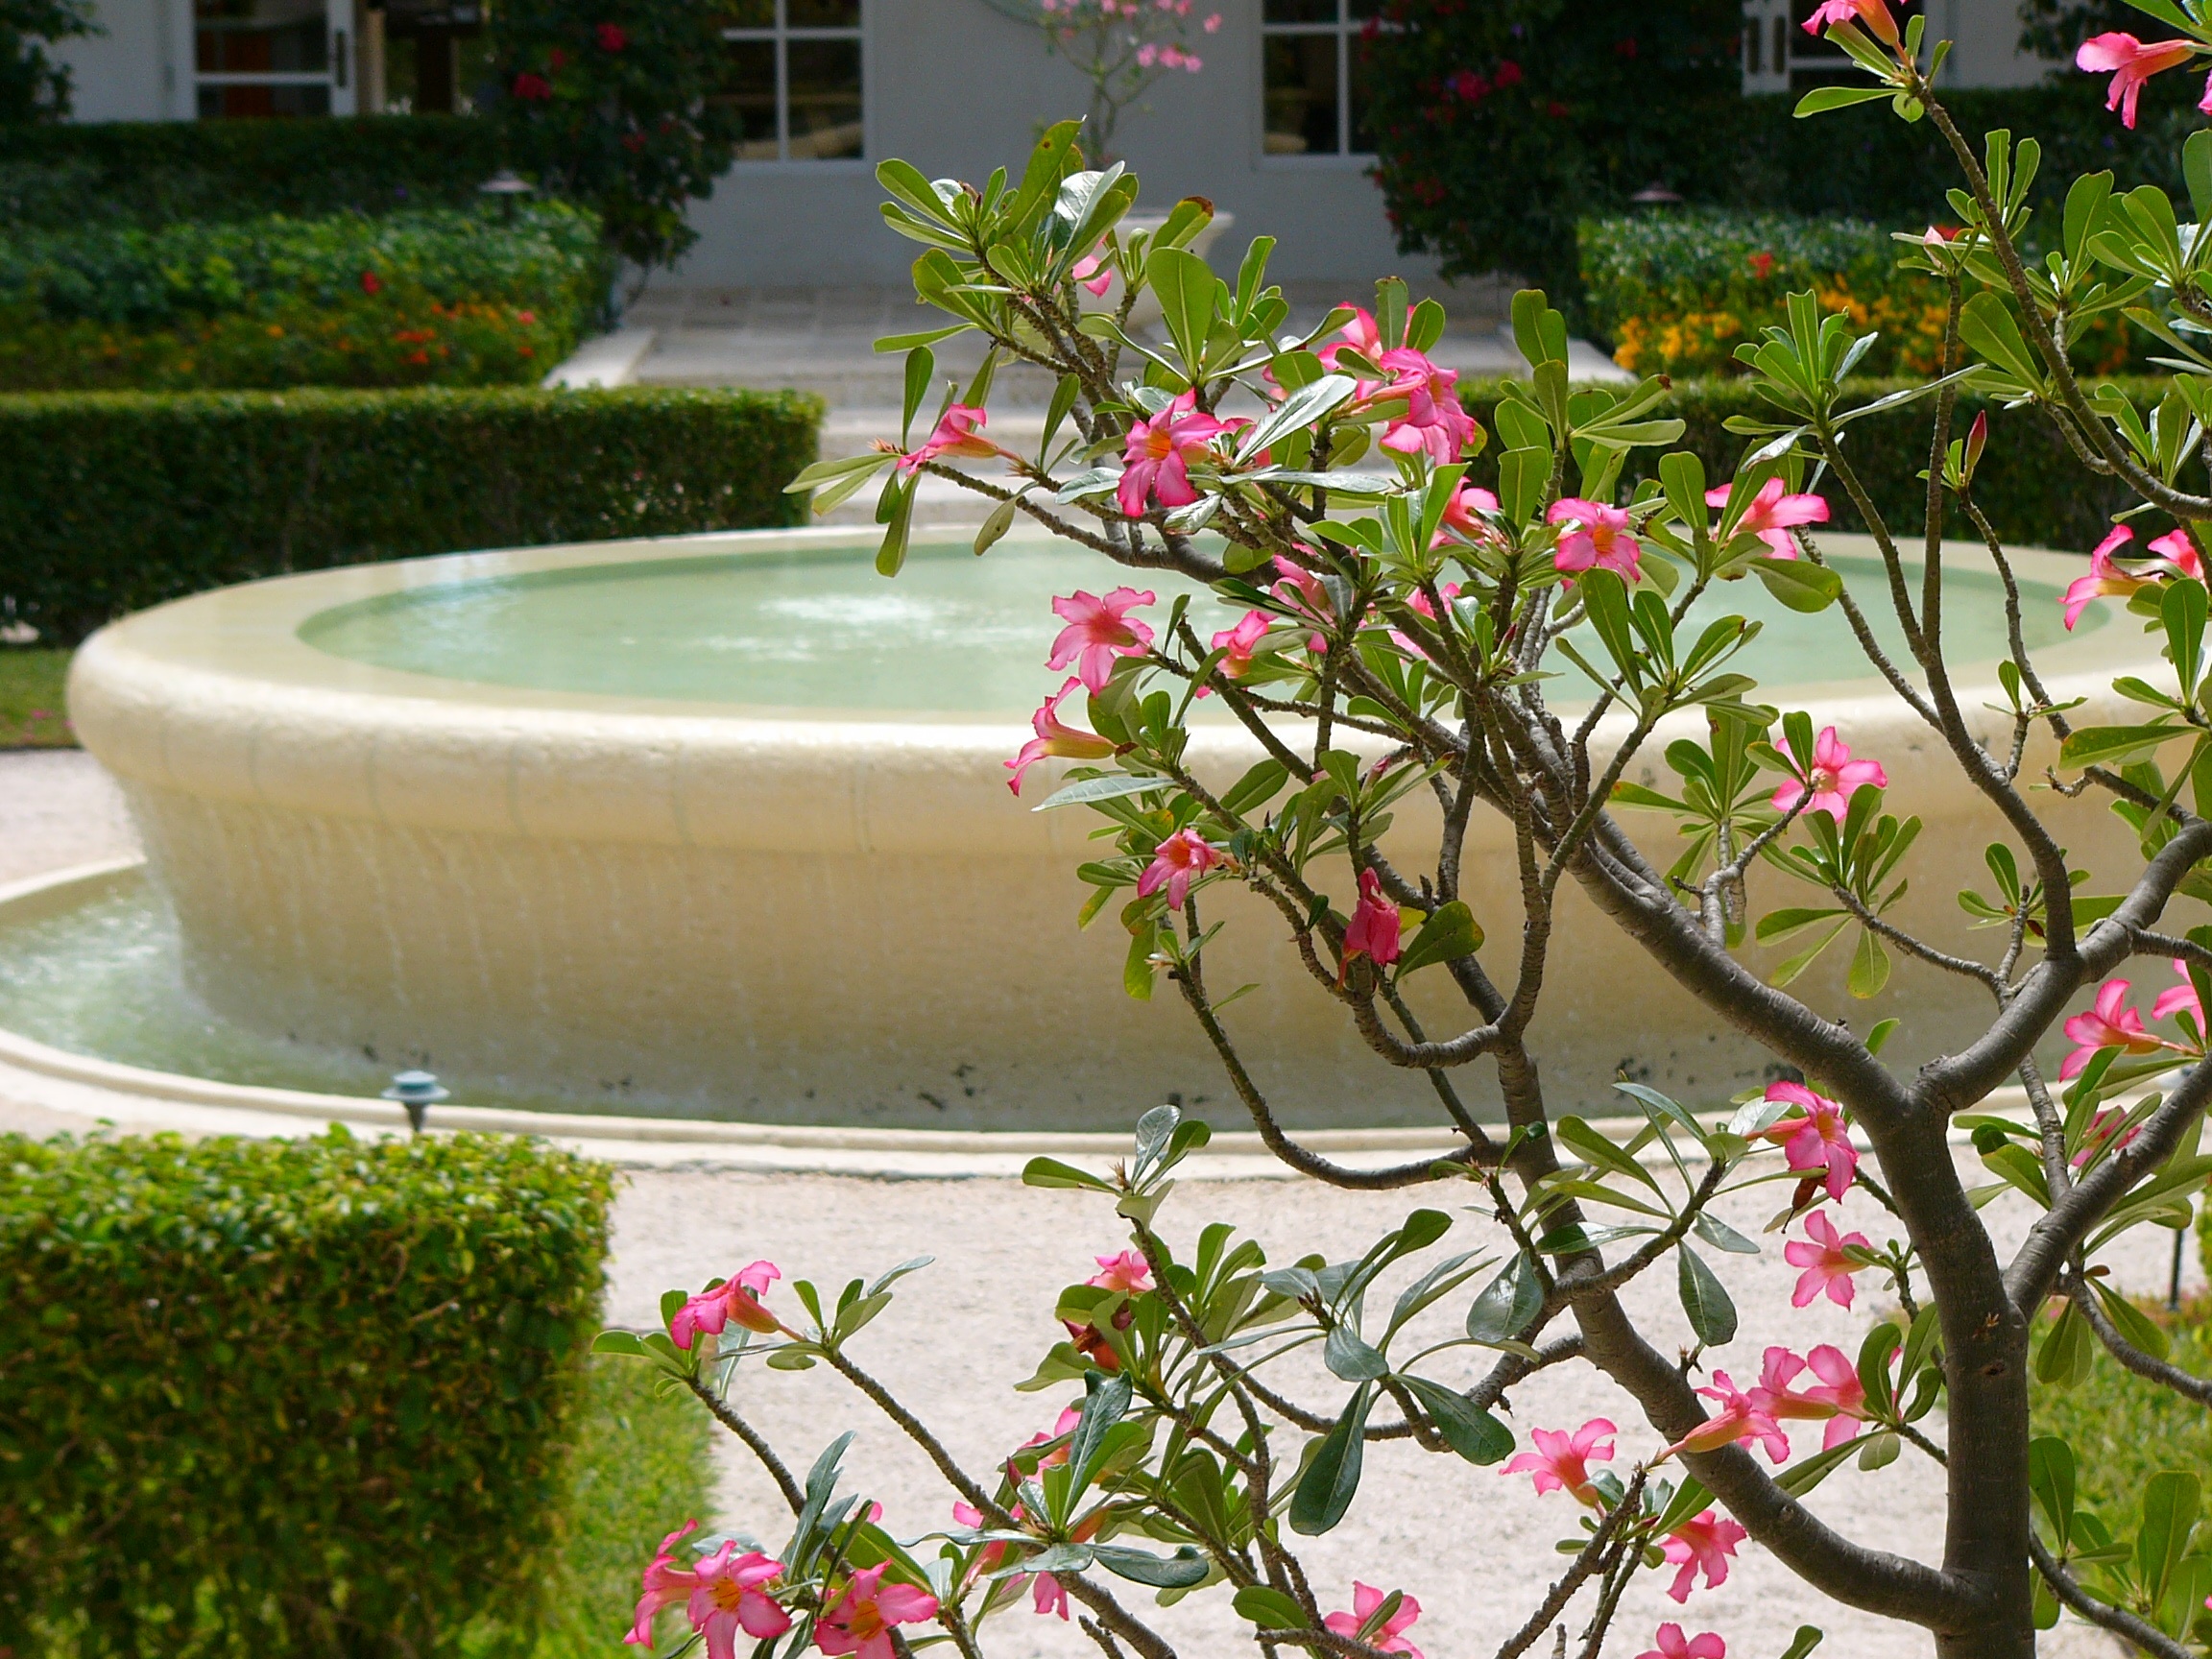
plant, lawn, flower, backyard, botany, garden, flora, shrub, yard, floristry